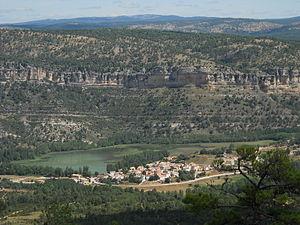
Uña est une municipalité espagnole de la province de Cuenca, dans la région autonome de Castille-La Manche.